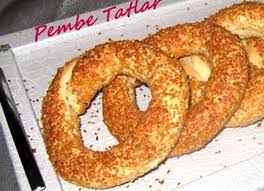
Yemek: simit